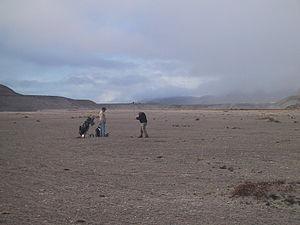
Comme toute activité humaine, la pratique du golf, comme la construction et l’entretien de terrains de golf génèrent des impacts environnementaux. Ces impacts sont notamment liés à la production et à la fin de vie des matériels utilisés pour le jeu ou l'entretien des terrains, aux moyens de transport utilisés pour les déplacements des pratiquants et employés, mais aussi aux terrains de golf et à leur gestion. Cette activité, sportive et de loisir, semble être de celles qui mobilisent le plus de ressources naturelles. Elle disperse dans l’environnement des quantités importantes d’intrants. Mais selon ses promoteurs, un terrain de golf peut aussi parfois présenter des aspects positifs pour l'environnement.